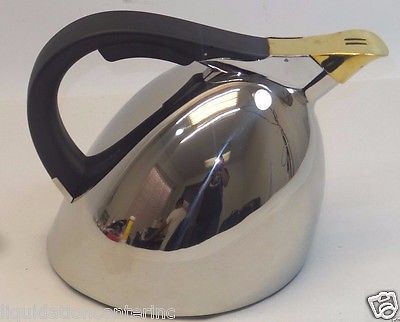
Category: kettle